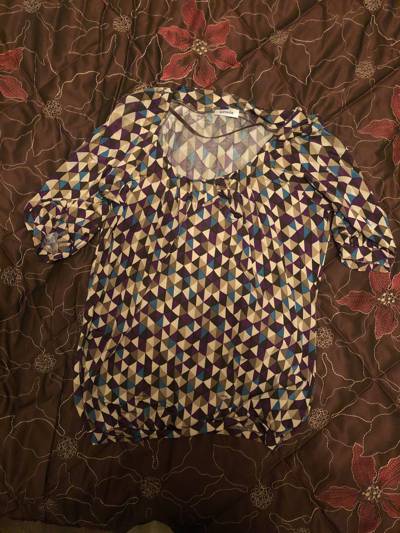
Waste category: clothes